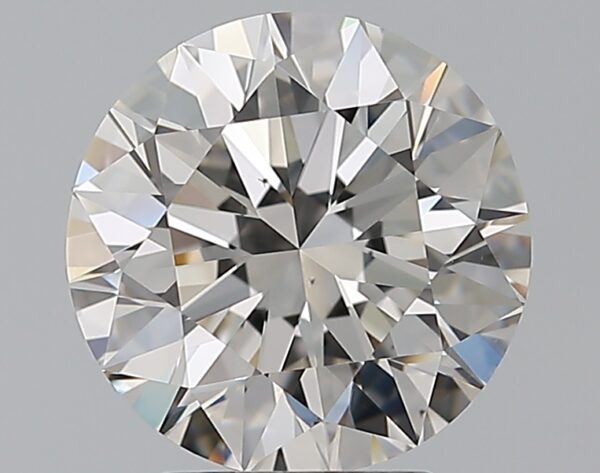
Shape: round
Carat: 2.81
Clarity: VS2
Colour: G
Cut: EX
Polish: EX
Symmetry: EX
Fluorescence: N
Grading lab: GIA
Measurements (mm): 8.95 x 9.01 x 5.62